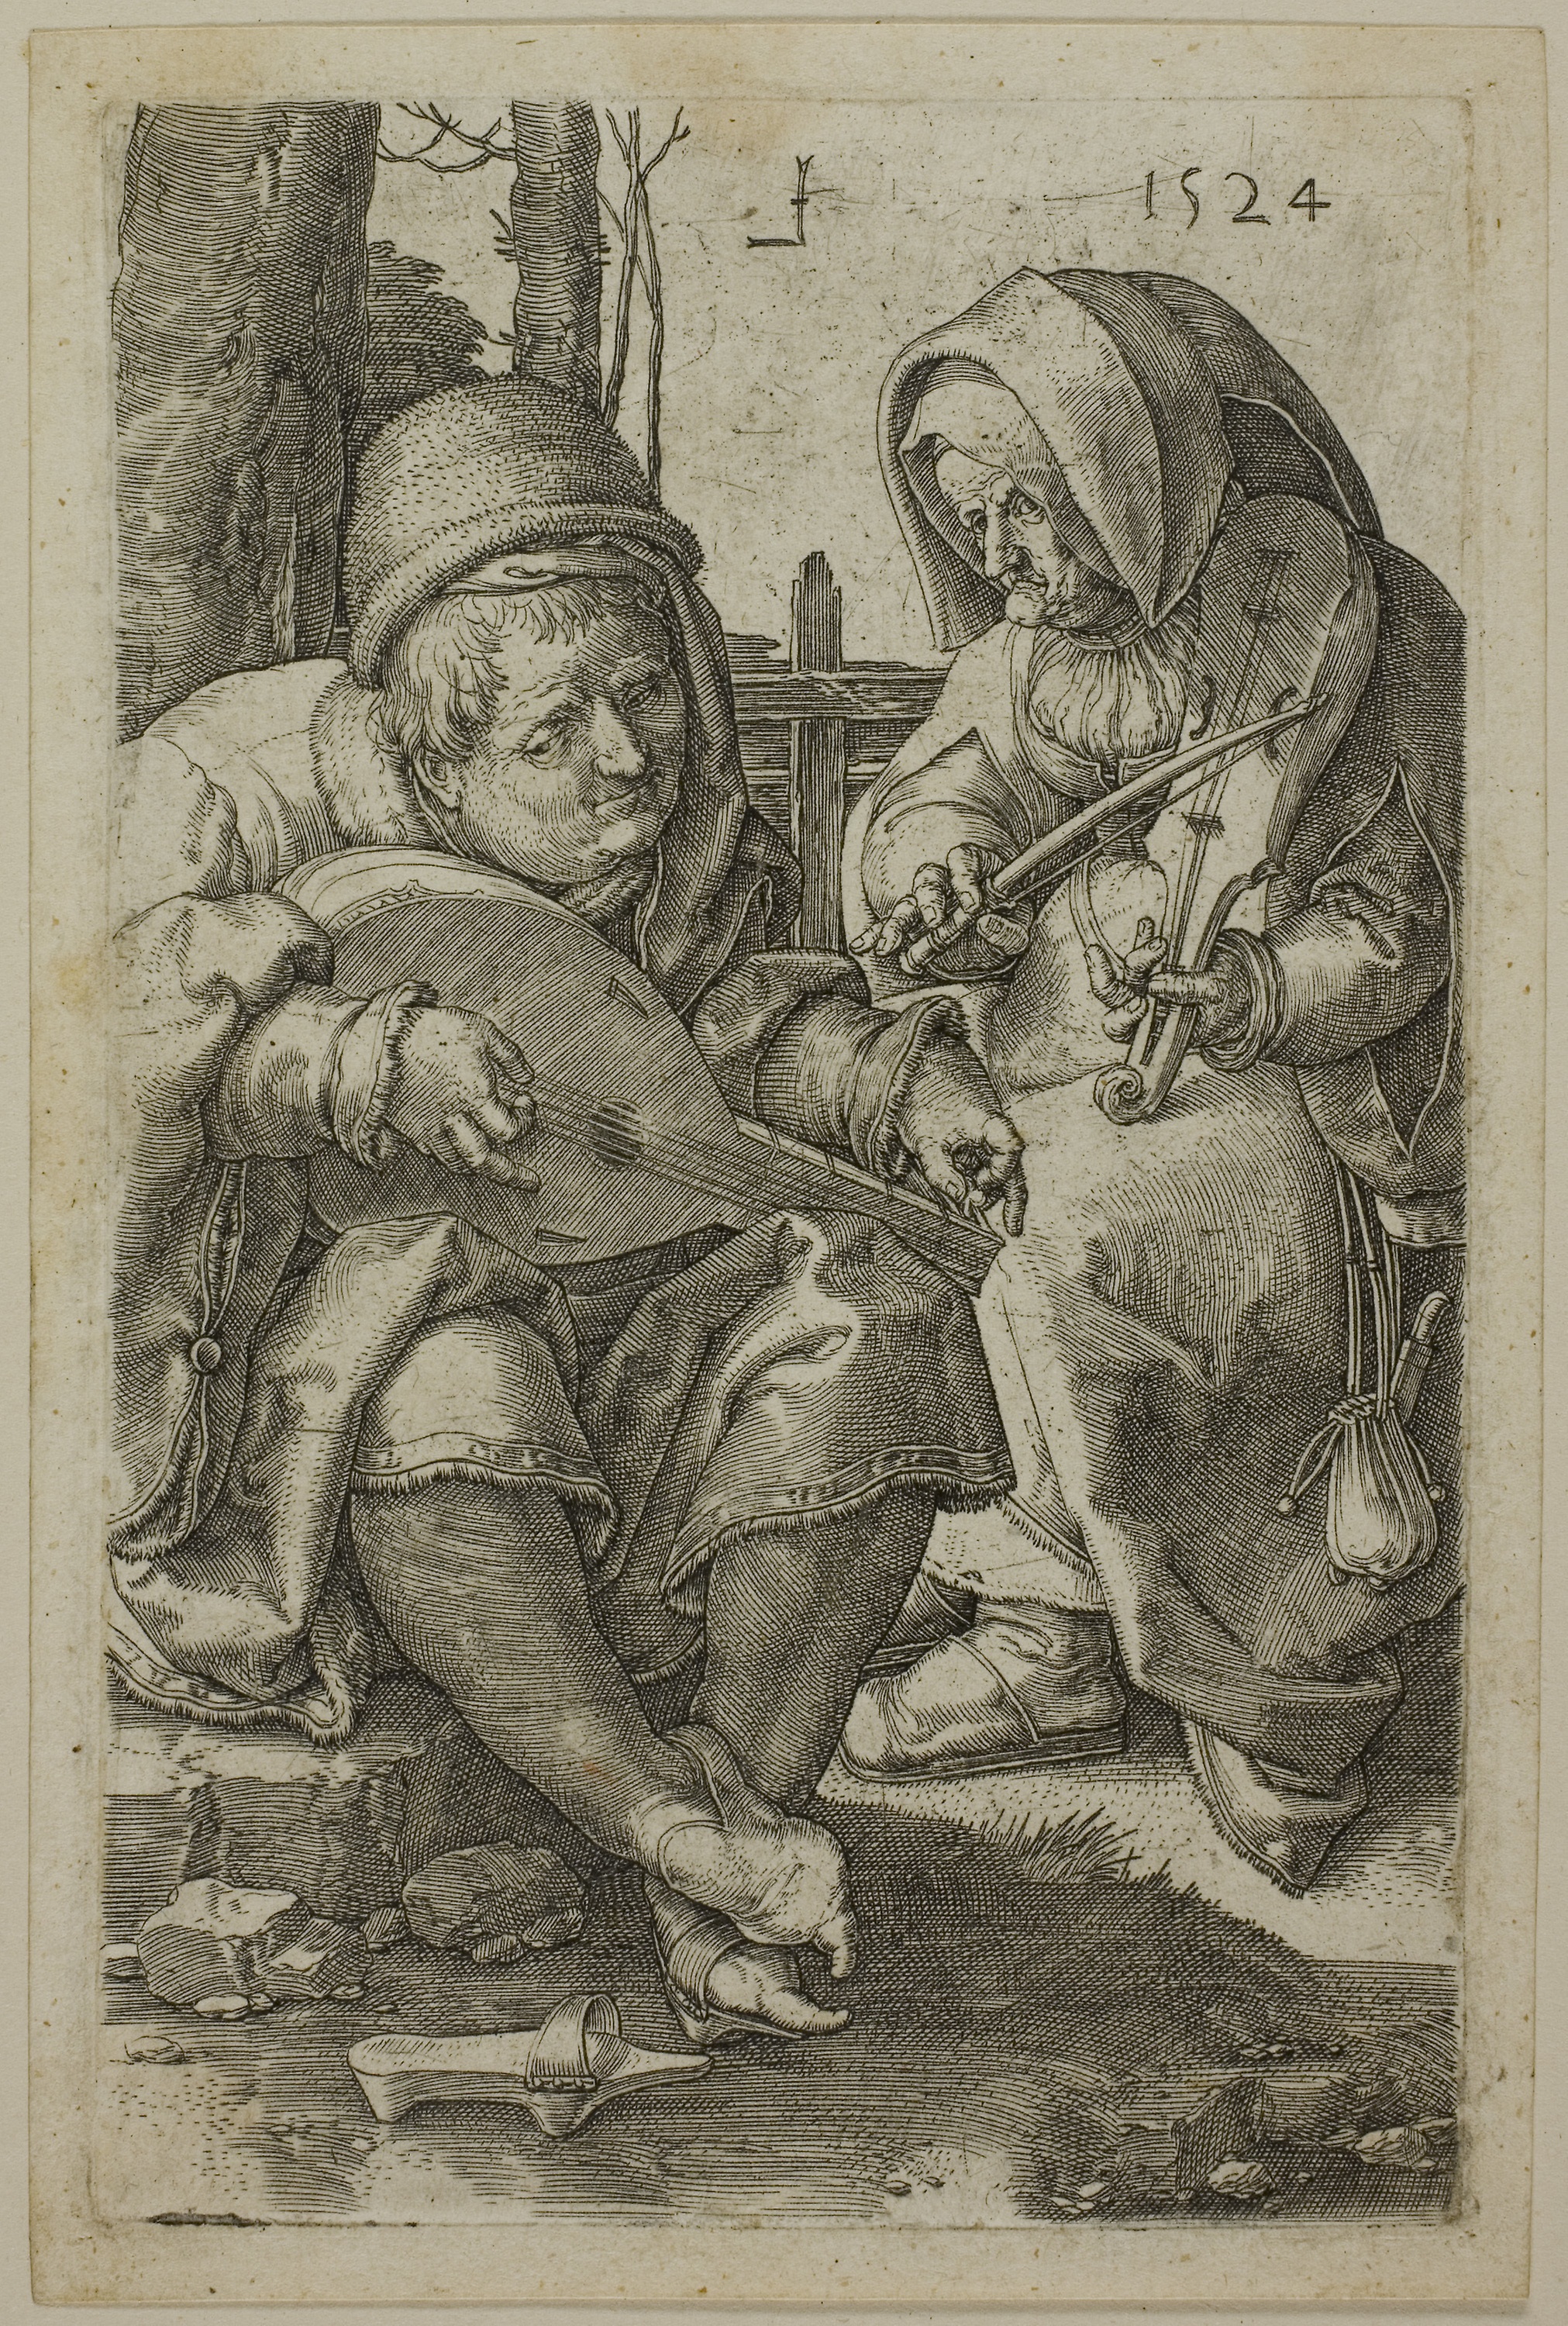
art, history, drawing, visual arts, human behavior, artwork, illustration, mythology, painting, portrait, ancient history, middle ages